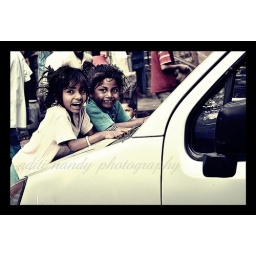
Street children playing around a car at the Flower market of Mullickghat,Kolkata.